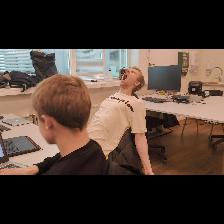
Label: Human